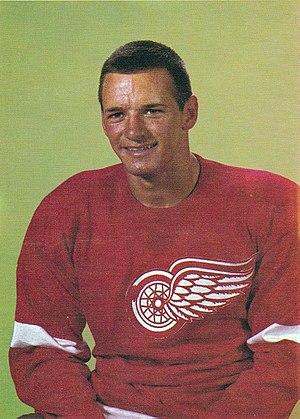
Hubert Martin, dit Pit Martin, né le 9 décembre 1943 à Rouyn-Noranda au Québec province du Canada, est un joueur de hockey sur glace professionnel. Il est mort noyé lorsque sa motoneige a sombré dans le lac Kanasuta à Rouyn-Noranda, le 30 novembre 2008.